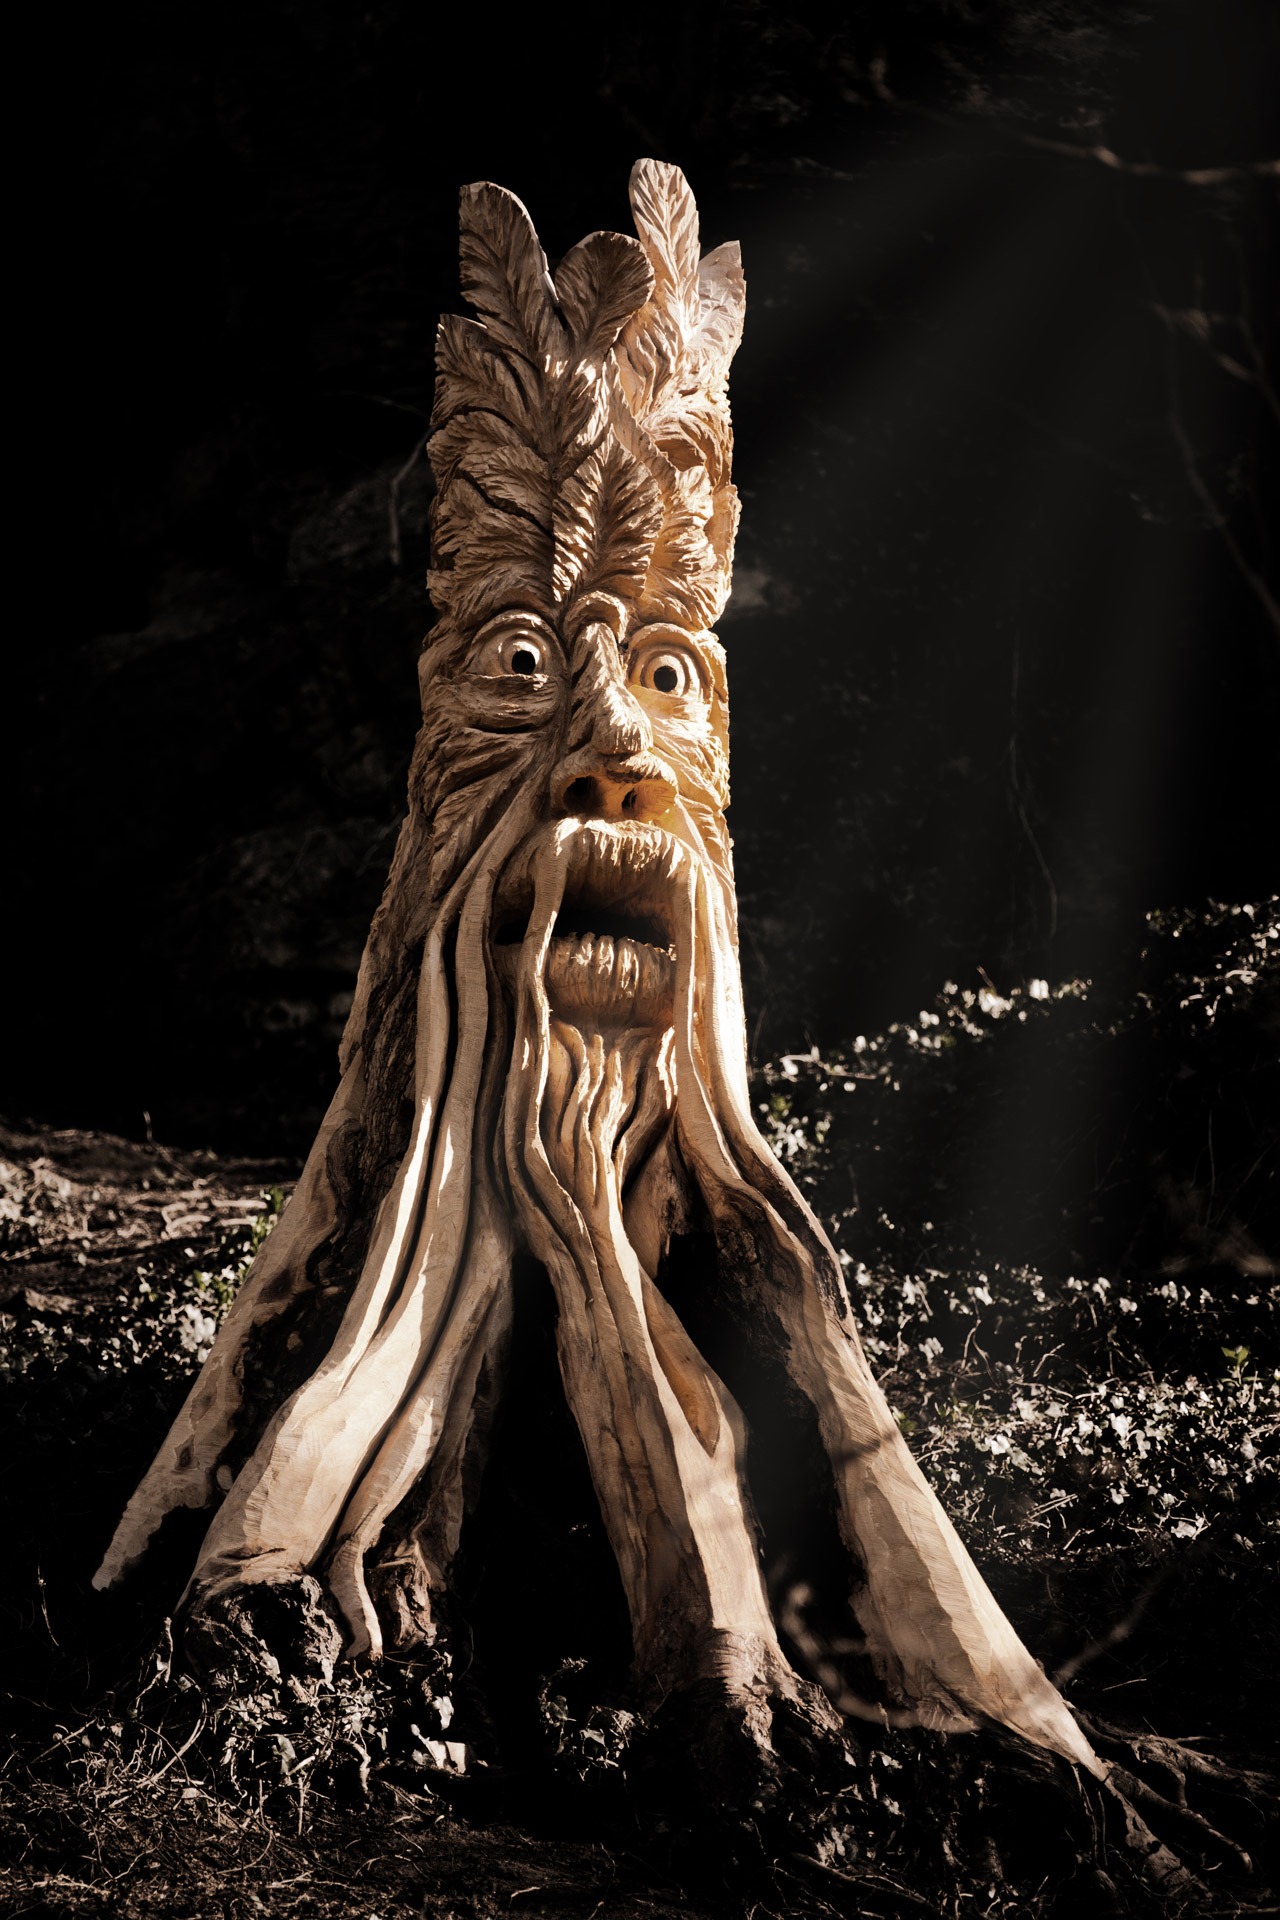
tree, light, plant, wood, photography, stump, statue, log, darkness, face, sculpture, art, temple, wooden, carved, image, timber, carving, mythology, stub, woody plant, woodland creature